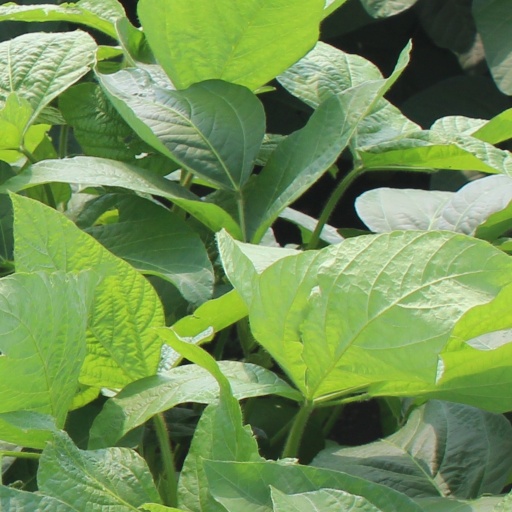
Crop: soybean